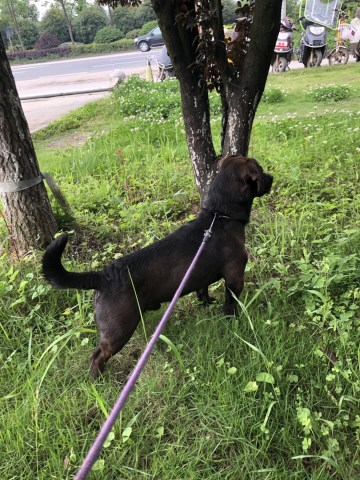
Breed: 3580-n000122-Labrador_retriever